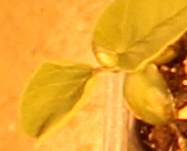
Label: Soybean